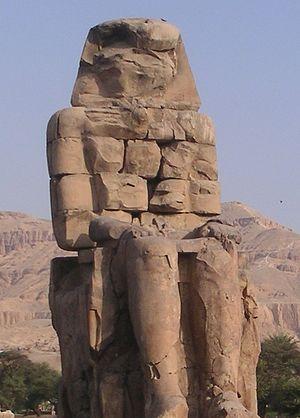
Les colosses de Memnon sont deux sculptures de pierre monumentales situées sur la rive occidentale de Thèbes, sur la route qui mène à la nécropole thébaine. Elles sont les derniers vestiges du gigantesque temple des millions d'années d'Amenhotep III, construit durant la XVIIIᵉ dynastie, qui n'existe plus de nos jours. Ils sont situés au lieu-dit Kôm el-Hettan.